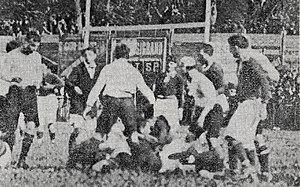
Finale du Championnat de France de rugby 1913-1914, AS Perpignanaise-Stadoceste Tarbais.
Le championnat de France de rugby 1913-14 a mis aux prises les équipes ayant remporté les championnats régionaux de l'USFSA.